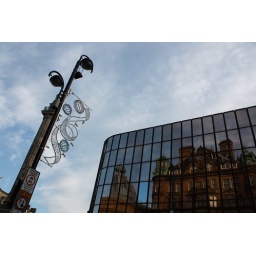
A street lamp with Christmas light attached and Emerson Chambers reflected in part of the Eldon Square Shopping Centre.